King Nine Will Not Return

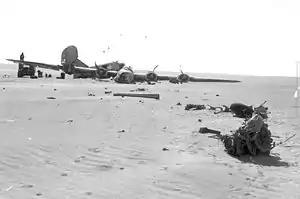
Wreckage of the "Lady Be Good"

This was the first episode to feature the familiar Marius Constant "Twilight Zone" theme. The score by Fred Steiner was later used in other "Twilight Zone" episodes.